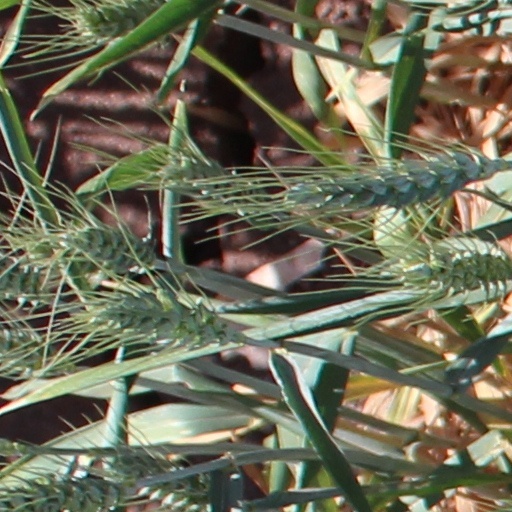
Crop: wheat